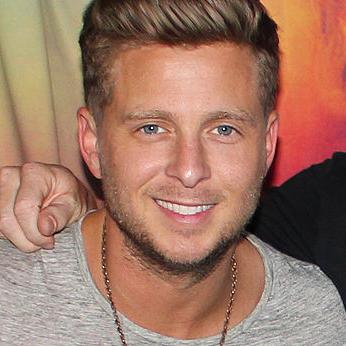
Age: 33